John Jay Osborn Jr.

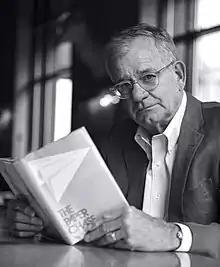
Osborn in 2016

John Jay Osborn Jr. (August 5, 1945 – October 19, 2022) was an American author, lawyer, law professor, and author of "The Paper Chase", a bestselling novel published in 1971, and other works.